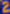
Number: 2